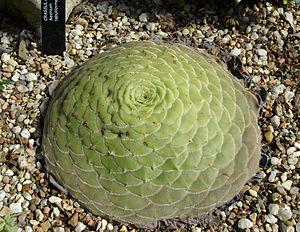
Aeonium est un genre de plantes succulentes appartenant à la famille des Crassulaceae et comprenant 45 espèces, originaires principalement des îles Canaries.